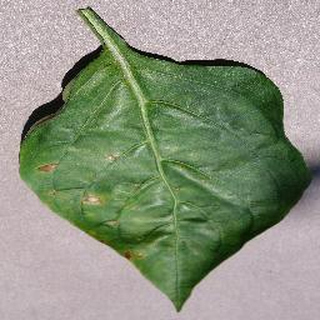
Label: bell_pepper_bacterial_spot